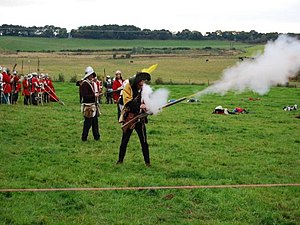
Slaget på Blore Heath
Nutidig opførelse af Slaget på Blore Heath
Slaget på Blore Heath, var et af de første store slag der blev udkæmpet i de engelske rosekrige.